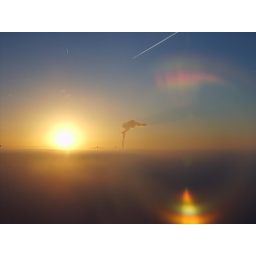
12th floor and above the clouds